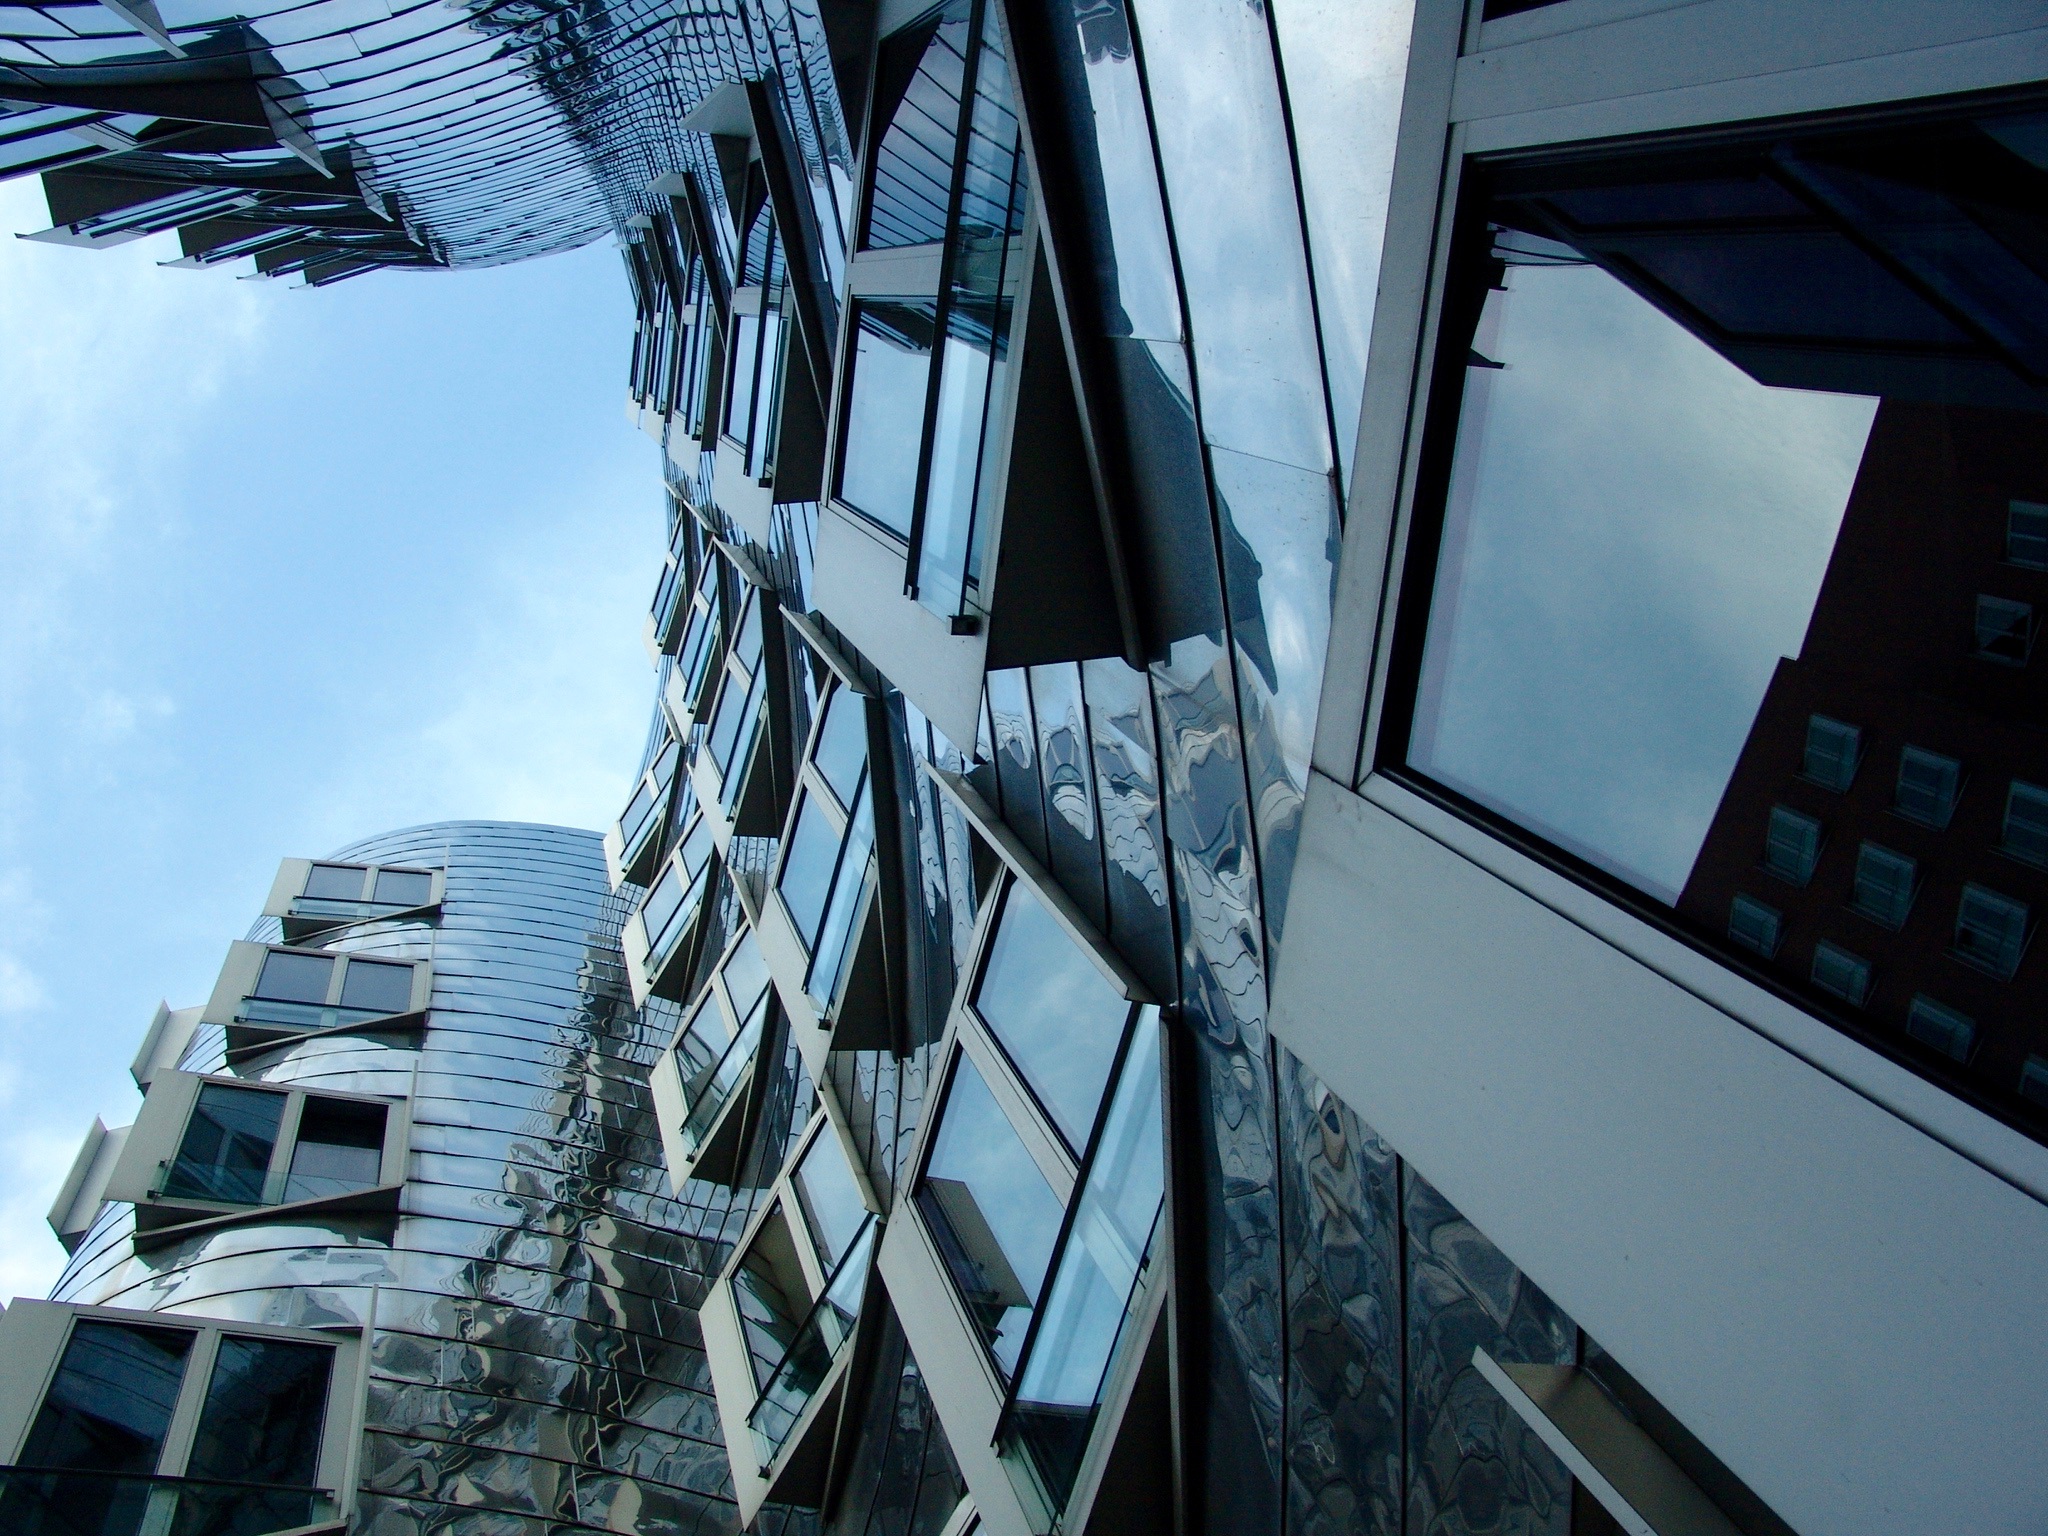
architecture, window, building, skyscraper, geometric, metal, facade, blue, modern, office building, tower block, art, design, gloss, dusseldorf